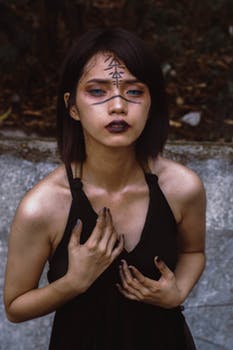
Label: No Watermark